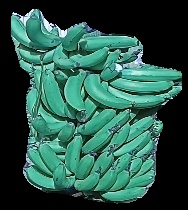
Variety: pachbale
Grade: grade3